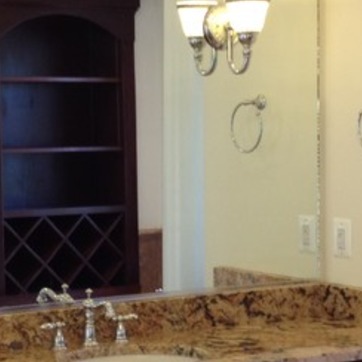
Material: mirror